Religion in Hong Kong

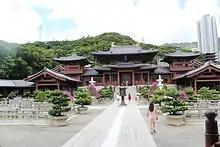
Main pavilions of the Chi Lin Nunnery.

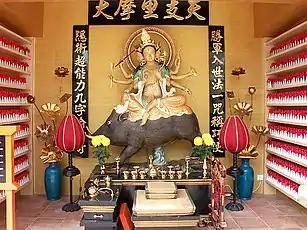
Statue of the goddess Marici, in an Esoteric Buddhist temple in Hong Kong.

Buddhism has a considerable number of adherents in Hong Kong. Among the most prominent Buddhist temples in the city there are the Chi Lin Nunnery in Diamond Hill, built in the Tang dynasty's architectural style; and the Po Lin Monastery on Lantau Island, famous for the outdoor bronze statue, Tian Tan Buddha, which attracts a large number of visitors during the weekends and holidays.